Elizabeth Coatsworth

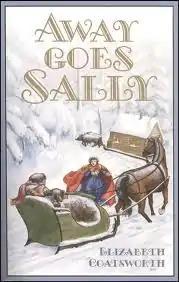
Example The book cover illustration shows a snow-covered world with a horse and sleigh about to pick up a girl in a long dress

The five historical novels featuring "Sally" were all illustrated by Helen Sewell and published by Macmillan US.